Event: Nepal Earthquake
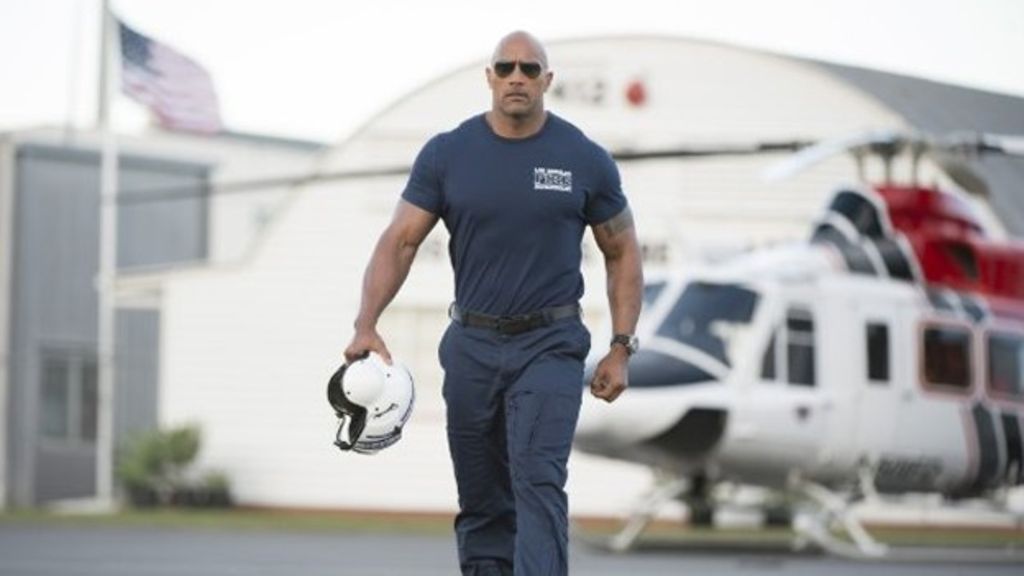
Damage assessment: no_damage